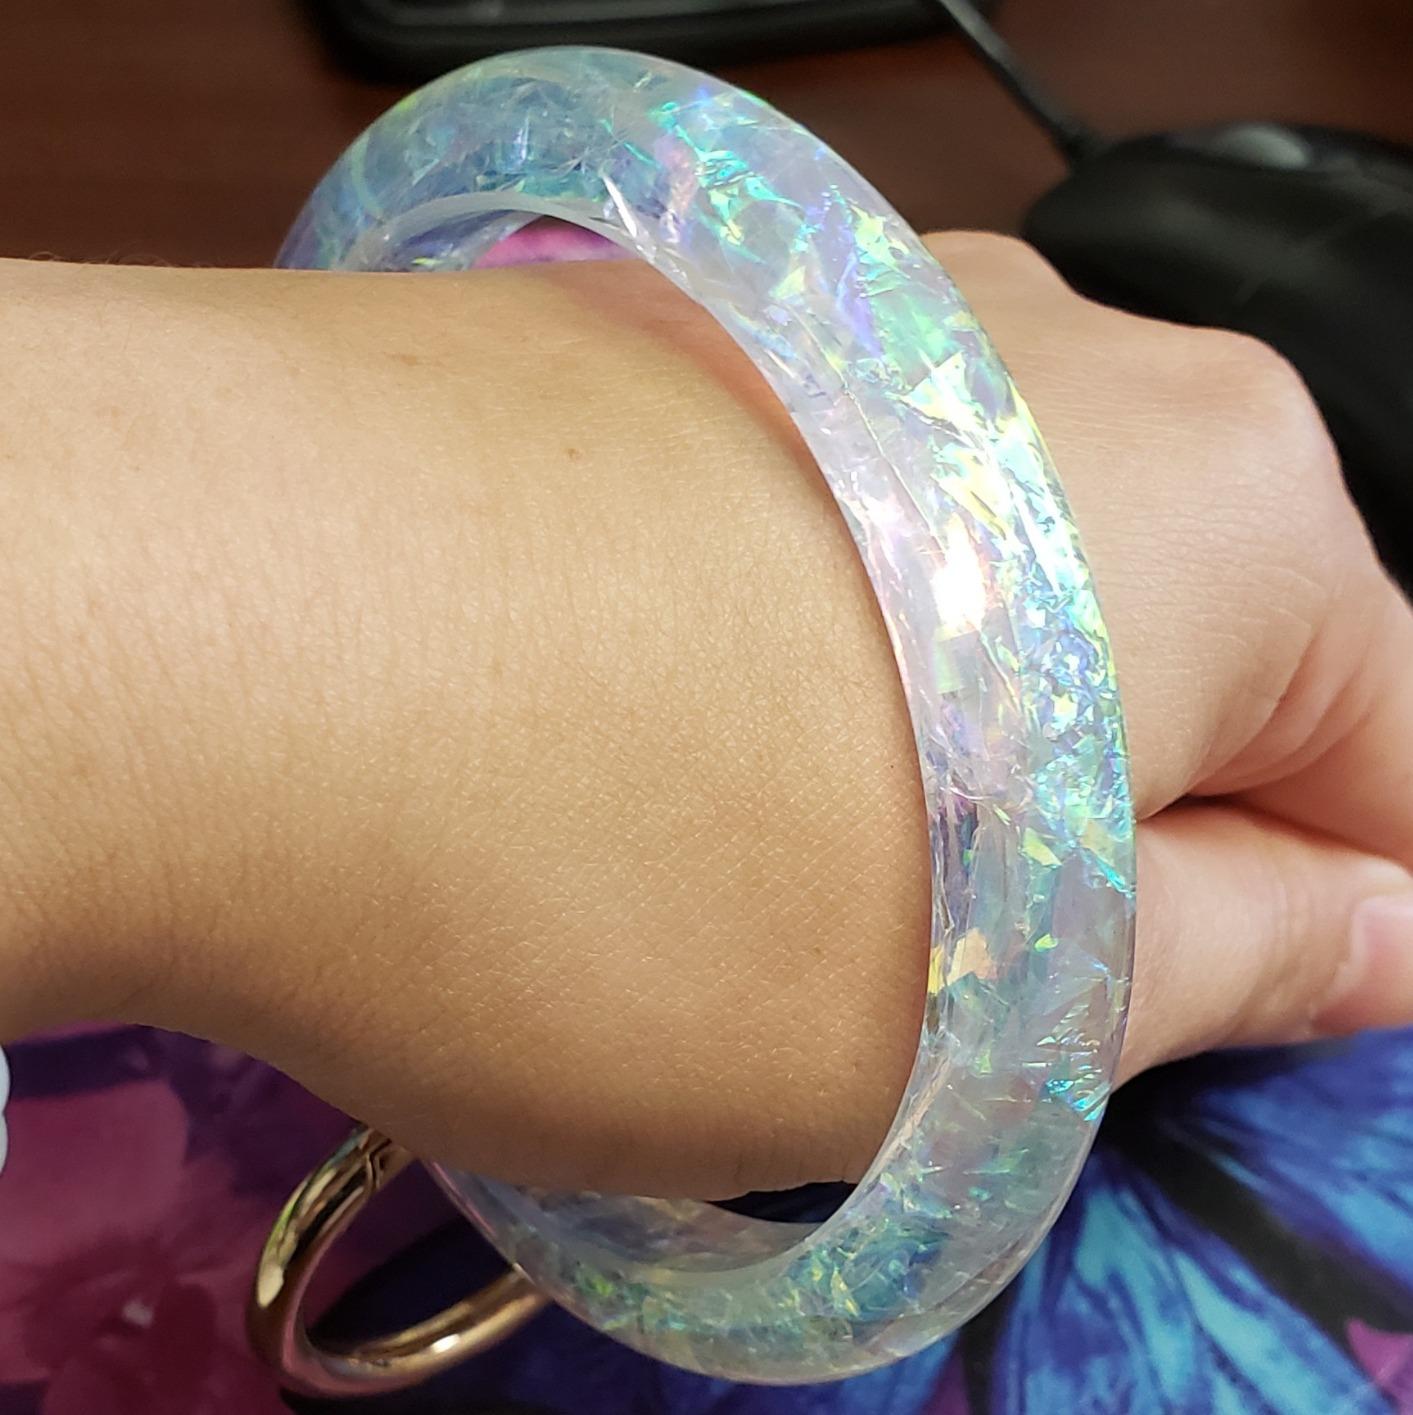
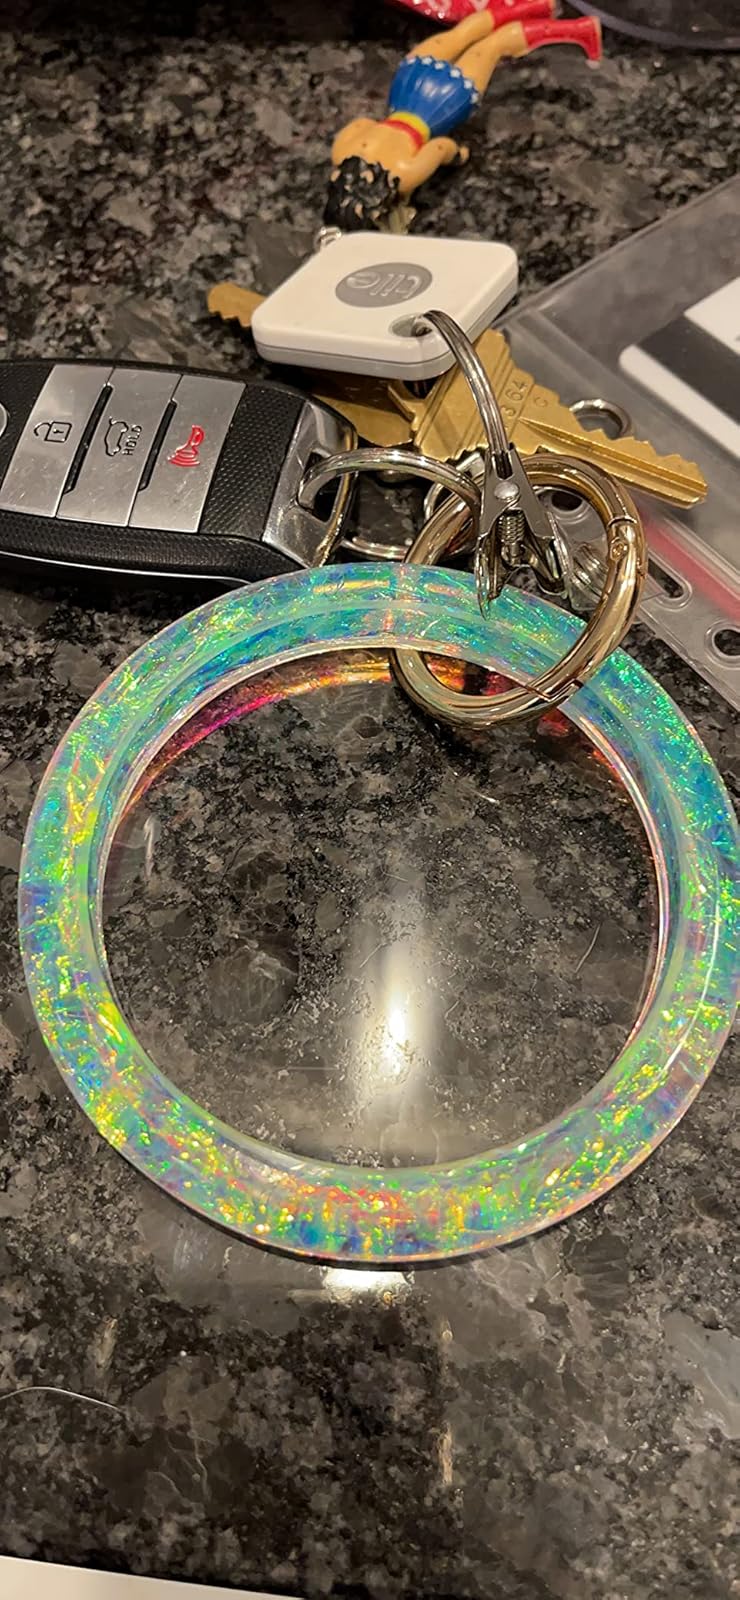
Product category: accessories_keychain
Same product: yes